Seabird

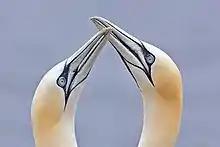
Northern gannet pair "billing" during courtship; like all seabirds except the phalaropes they maintain a pair bond throughout the breeding season.

Pursuit diving exerts greater pressures (both evolutionary and physiological) on seabirds, but the reward is a greater area in which to feed than is available to surface feeders. Underwater propulsion is provided by wings (as used by penguins, auks, diving petrels and some other species of petrel) or feet (as used by cormorants, grebes, loons and several types of fish-eating ducks). Wing-propelled divers are generally faster than foot-propelled divers. The use of wings or feet for diving has limited their utility in other situations: loons and grebes walk with extreme difficulty (if at all), penguins cannot fly, and auks have sacrificed flight efficiency in favour of diving. For example, the razorbill (an Atlantic auk) requires 64% more energy to fly than a petrel of equivalent size. Many shearwaters are intermediate between the two, having longer wings than typical wing-propelled divers but heavier wing loadings than the other surface-feeding procellariids, leaving them capable of diving to considerable depths while still being efficient long-distance travellers. The short-tailed shearwater is the deepest diver of the shearwaters, having been recorded diving below .